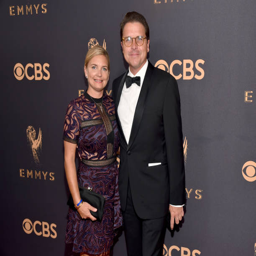
artist and person attend awards .